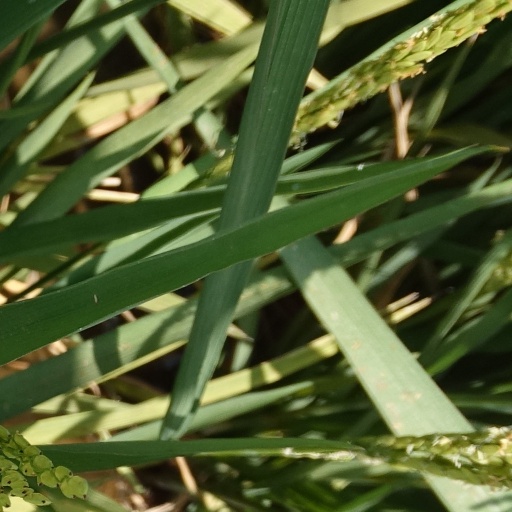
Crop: rice